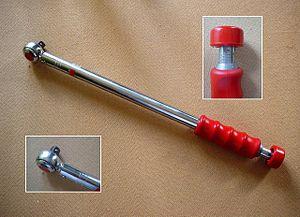
clef dynamométrique à déclenchement.
Une clé dynamométrique est un outil qui permet de contrôler le couple de serrage des écrous et des vis afin que ceux-ci soient montés de manière optimale. Quelle que soit la technologie, on peut, à l'usage, classer ces clefs en deux groupes : les clefs à déclenchement qui signalent l'atteinte de la valeur du couple, et celles à lecture directe qui affichent la valeur en cours.